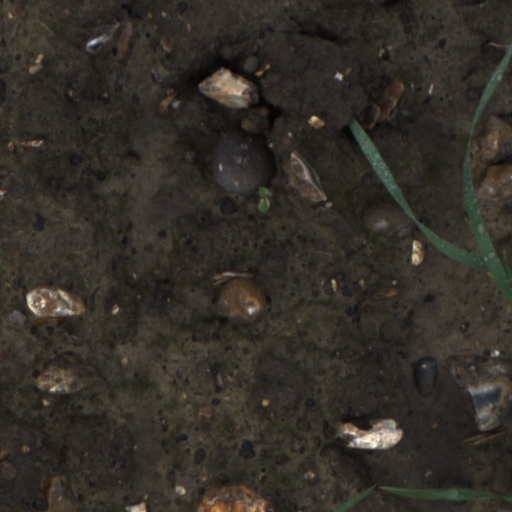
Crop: wheat